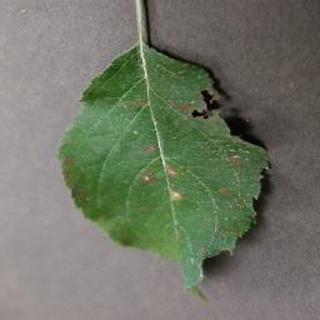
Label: apple_cedar_apple_rust